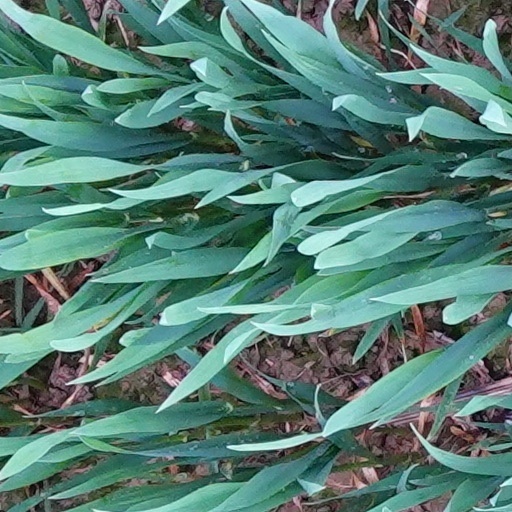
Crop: wheat